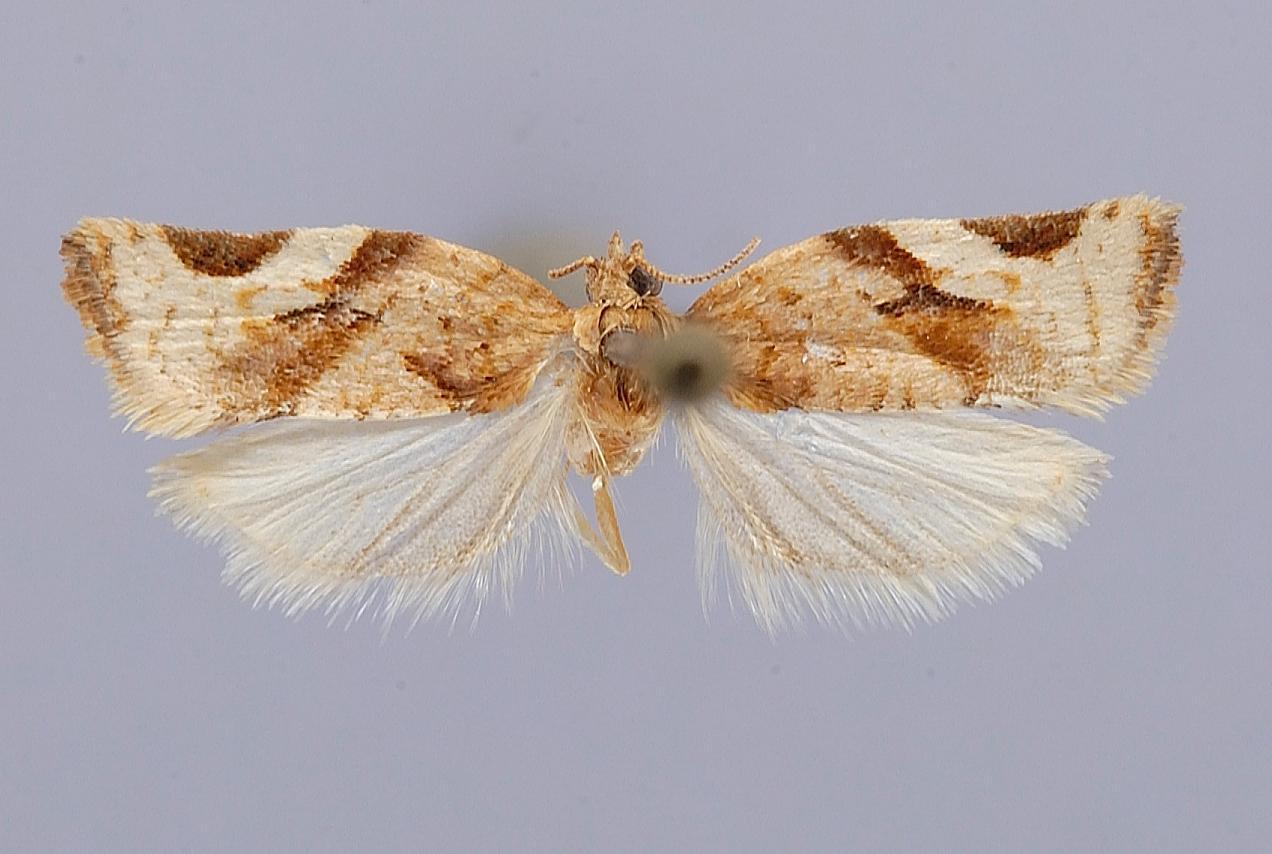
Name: Argyrotaenia tucumana
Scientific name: Argyrotaenia tucumana Trematerra & Brown, 2004
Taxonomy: Animalia, Arthropoda, Insecta, Lepidoptera, Tortricidae
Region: J. F. Clarke
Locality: Ciudad Universitaria, Tucumán, Argentina
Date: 17 Feb 1959